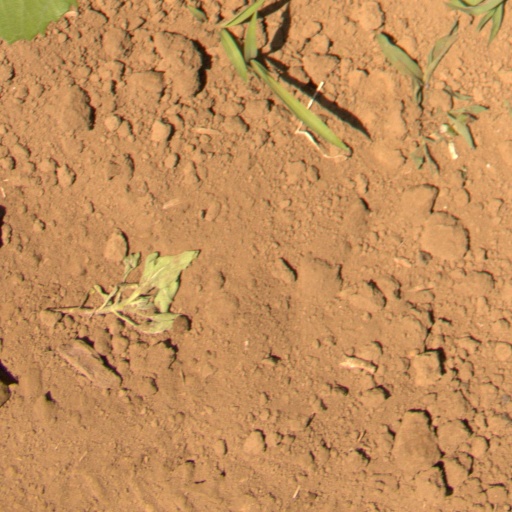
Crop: Jerusalem artichoke